Jess Stonestreet Jackson Jr.

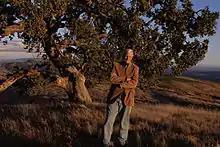
Jess Jackson, owner of Jackson Family Wines and Stonestreet Farms

In 1974, Jackson and his first wife, Jane Kendall Jackson, purchased an 80-acre pear-and-walnut orchard in Lakeport. He converted it to growing Chardonnay and other varietals after realizing that there was increasing demand for high-quality grapes in the area. He sold the property's grapes to local wineries until 1981, when a down market led to a surplus of grapes on the market. Faced with the prospect of selling his grapes for a price that wouldn't cover the costs of growing them, he decided to make his own wine. He decided to produce affordable wines with an emphasis on quality, and, two years later, he released the first Kendall-Jackson Vintner's Reserve Chardonnay. That year it became the first wine ever to win a Platinum Award from the American Wine Competition.